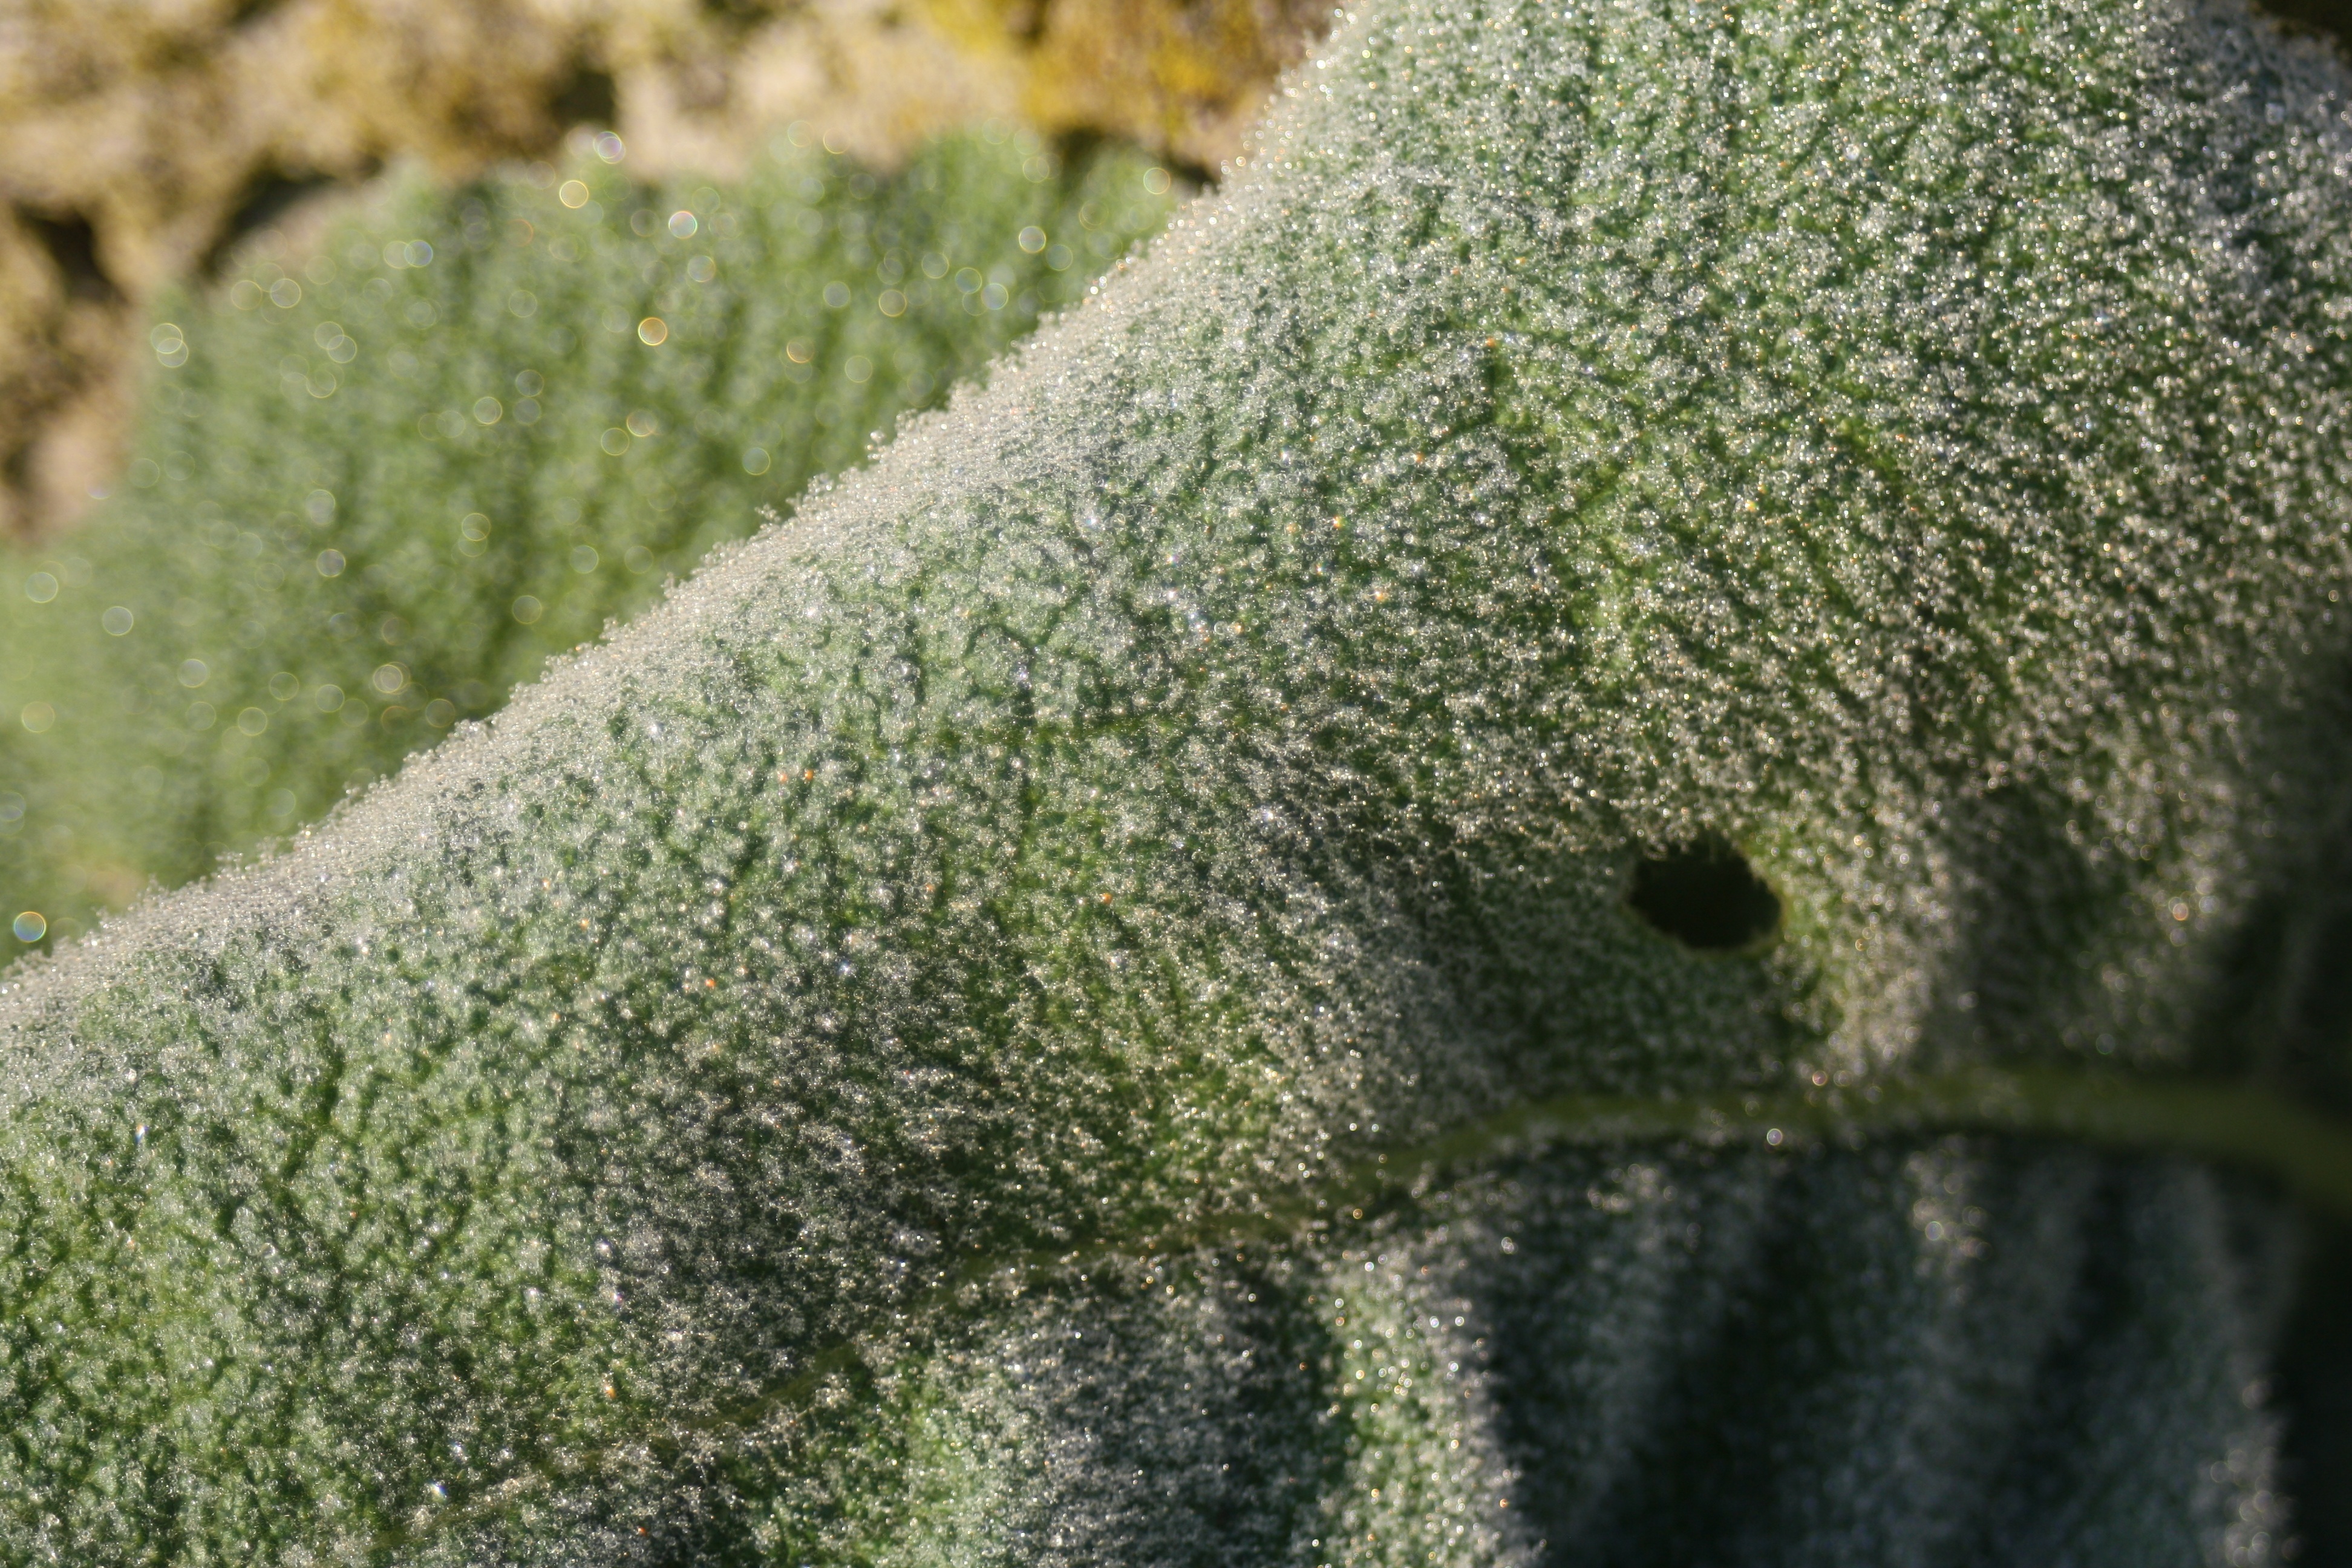
grass, plant, lawn, leaf, flower, frost, ripe, ice, green